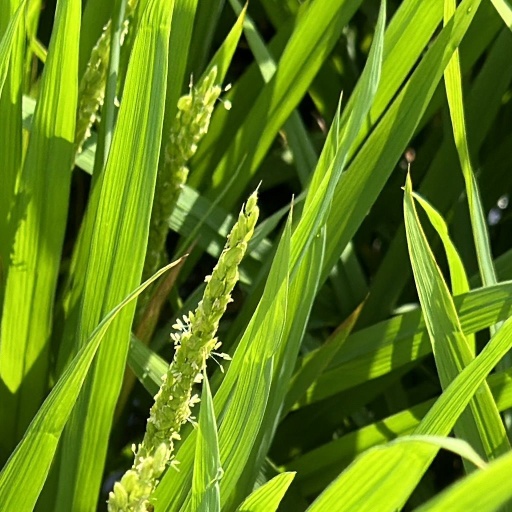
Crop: rice